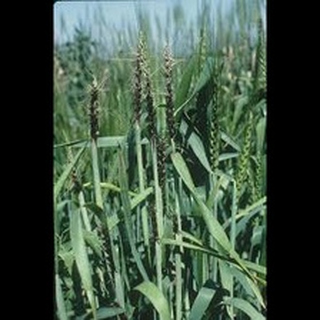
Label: wheat_smut